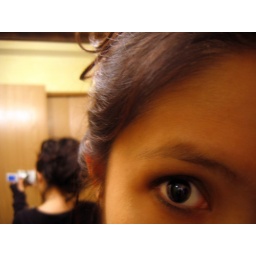
self-portrait of the girl with her hair up. mirror me in the background.